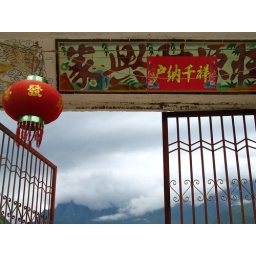
jade dragon mountain behind the gates, hidden beneath the clouds